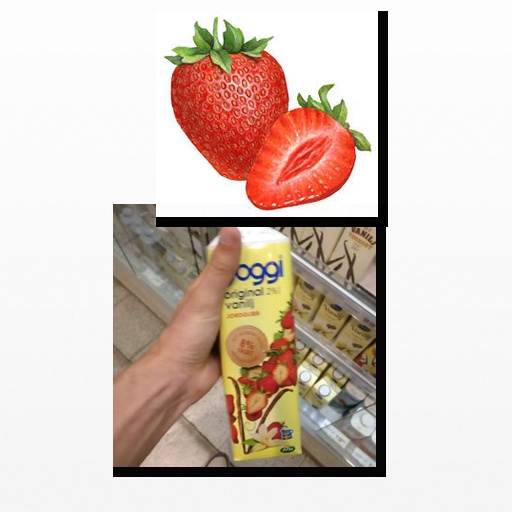
Food items: strawberry, strawberry_yoghurt